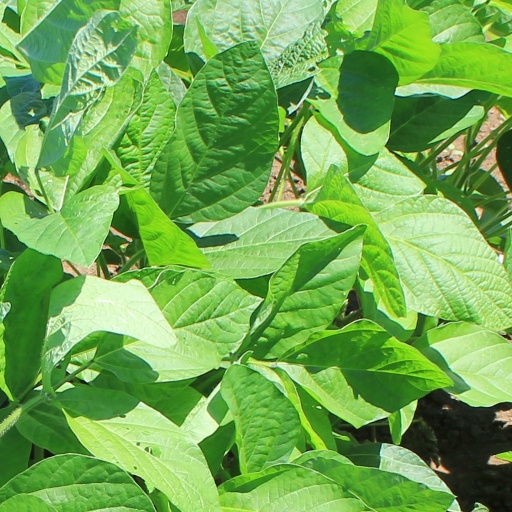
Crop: soybean